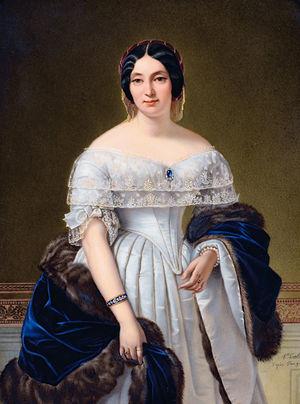
Jeanne-Sylvanie-Sophie Arnould-Plessy dite Mademoiselle Plessy est une actrice française du XIXᵉ siècle de grande renommée.
Cette page concerne les événements qui se sont produits durant l'année 1819 en Lorraine.